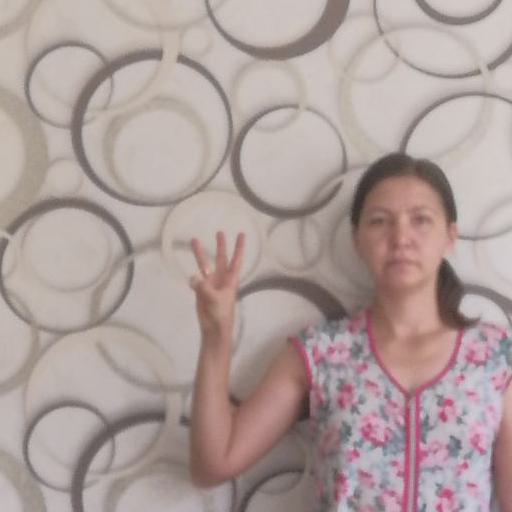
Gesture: three